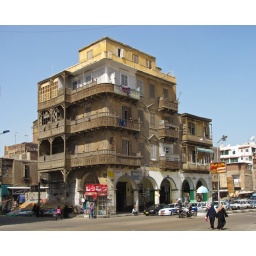
Old building in Mohamed Aly street - Port Said